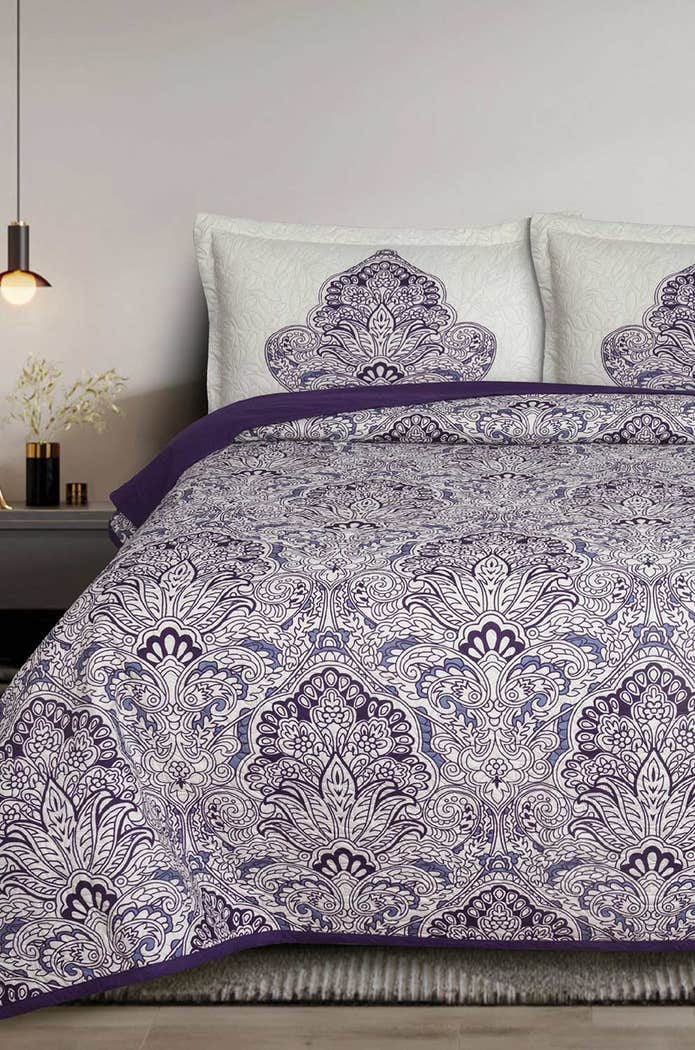
purple multi paisley quilt